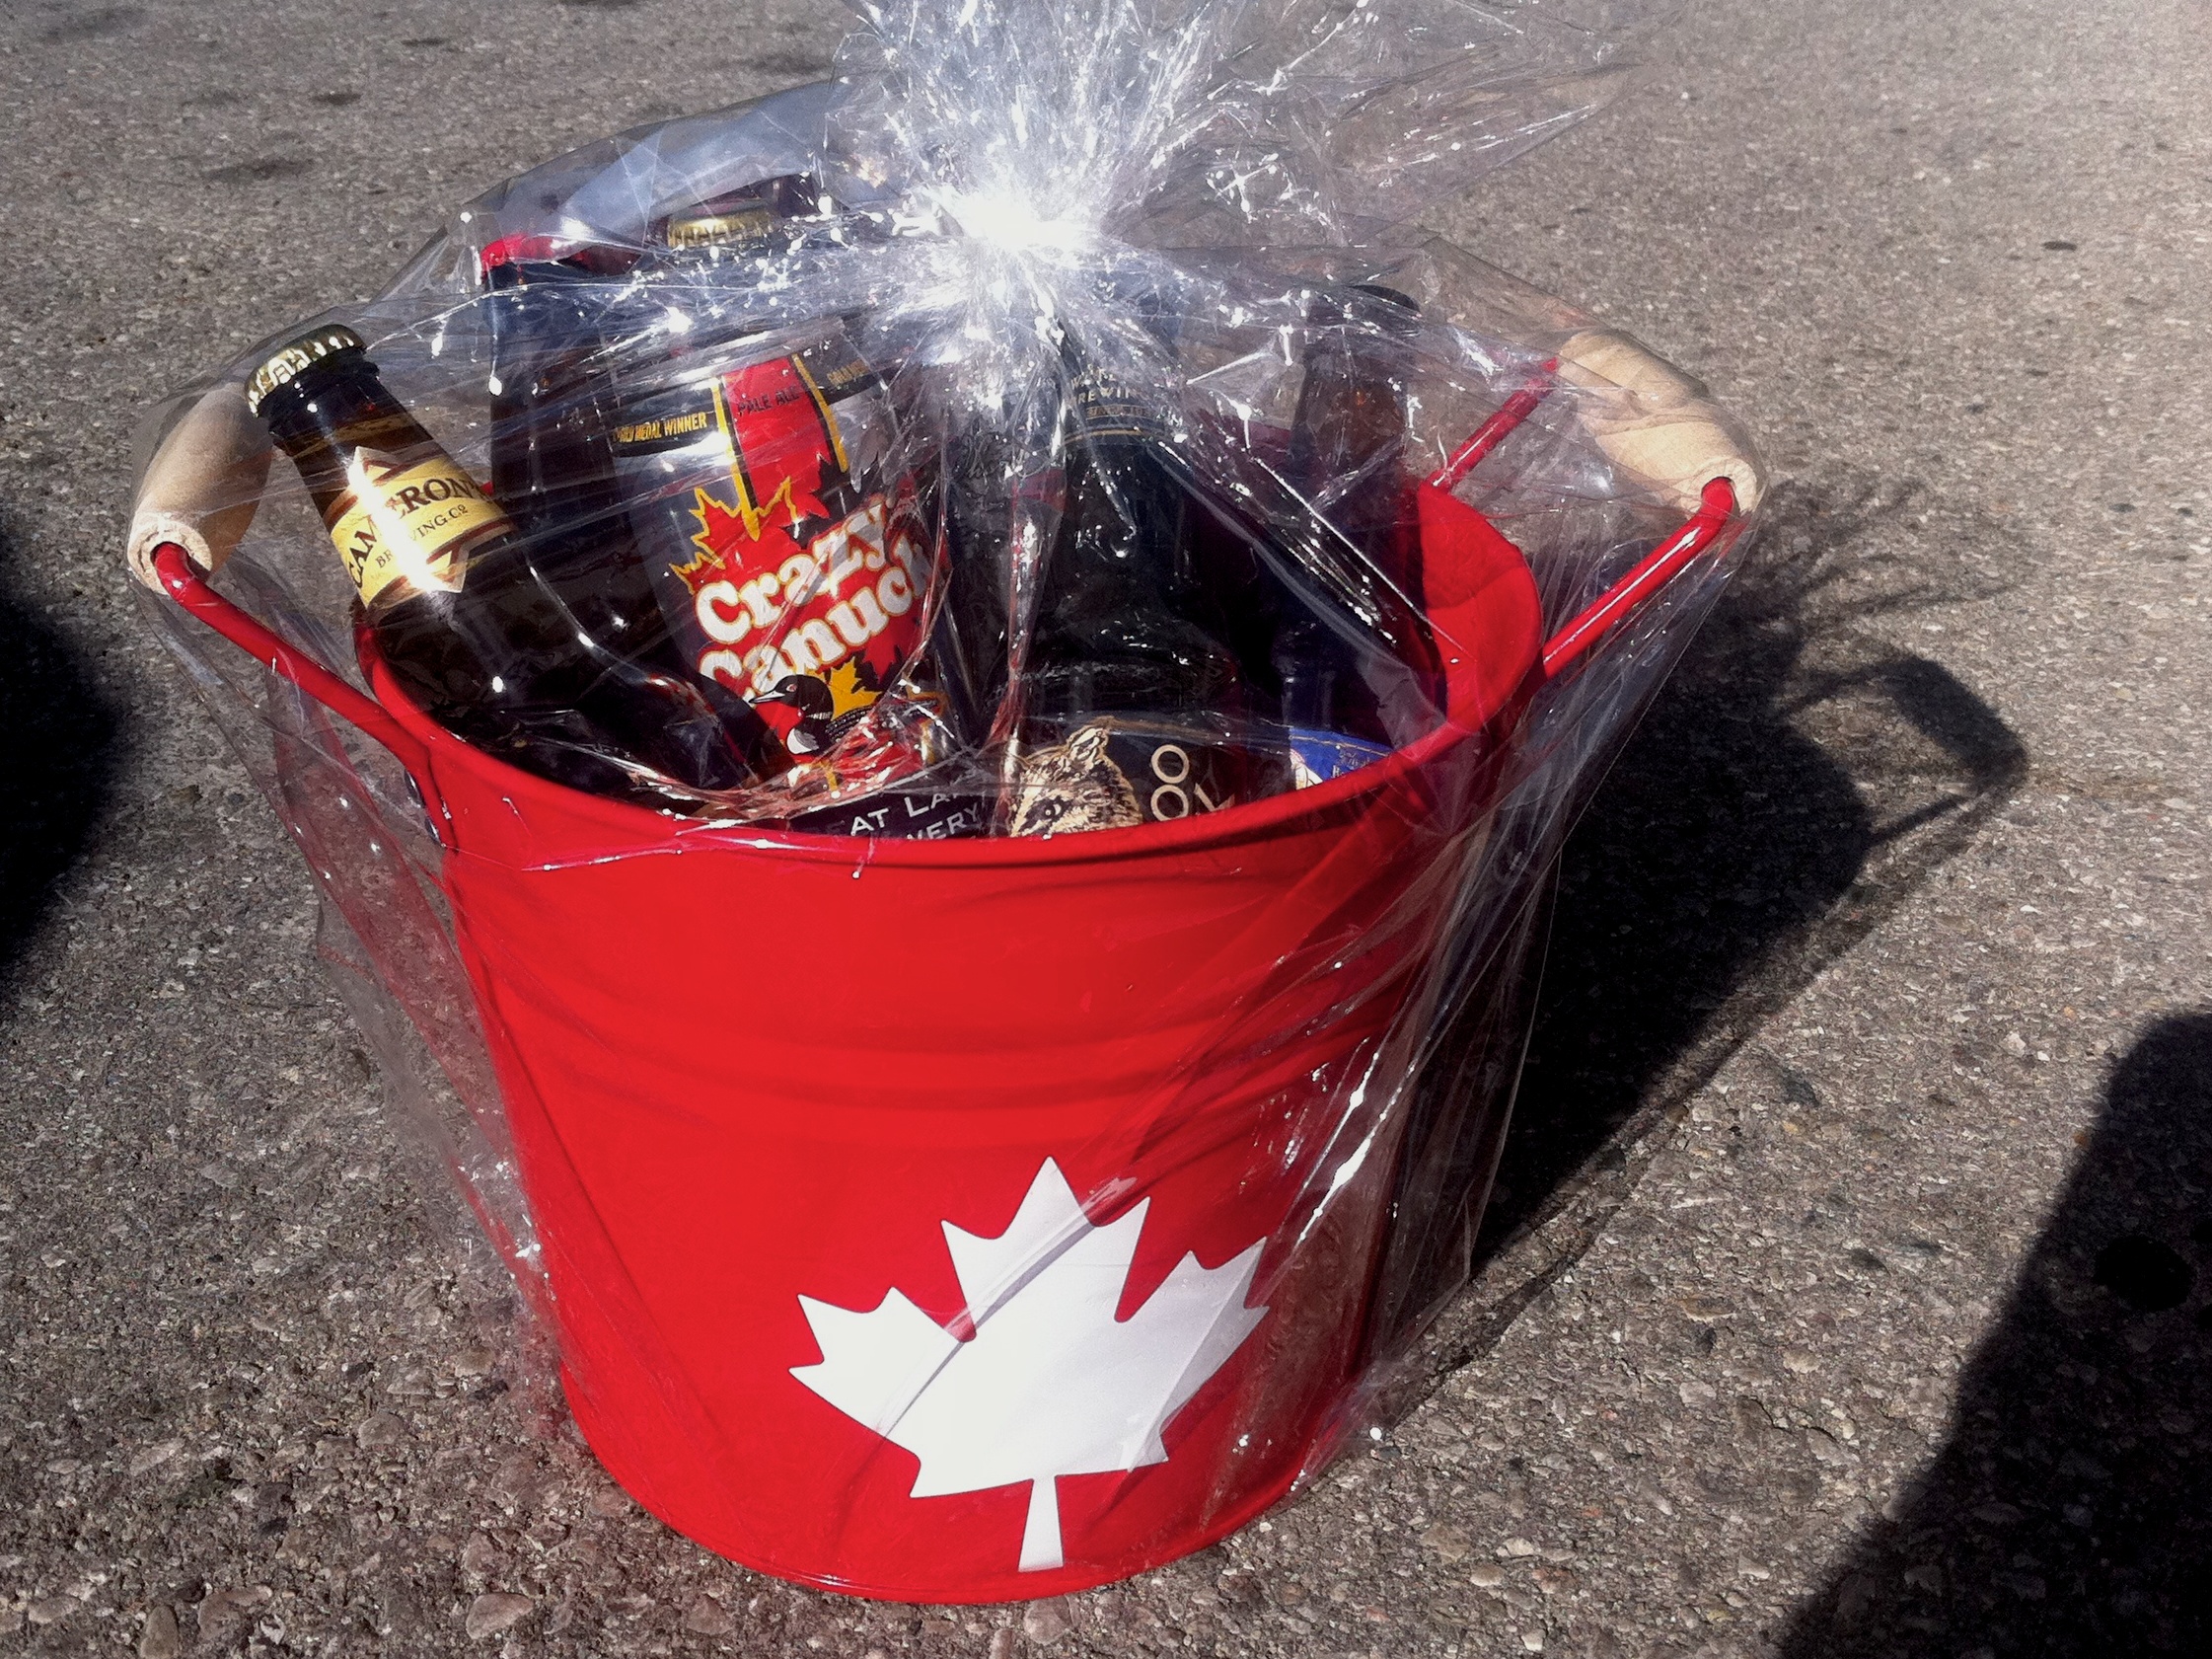
food, red, odyssey, hurleylounge